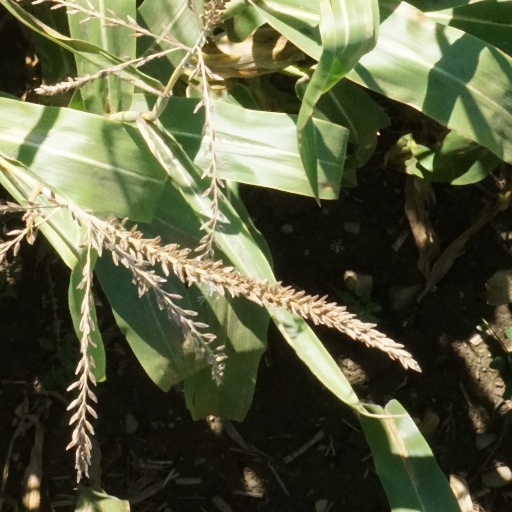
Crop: maize; corn